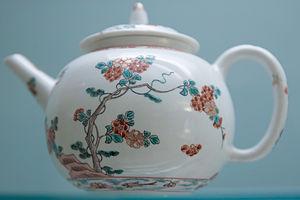
Les porcelaines Kakiémon étaient produites au Japon dans les ateliers d'Arita, dans la préfecture de Saga, durant le milieu du XVIIᵉ siècle, et présentent beaucoup de similitudes avec les céramiques chinoises de la « famille verte ». La superbe qualité de ses décorations en émaux était très recherchée en Occident, et fut largement imitée par les producteurs de porcelaine occidentaux.